Arsinée Khanjian

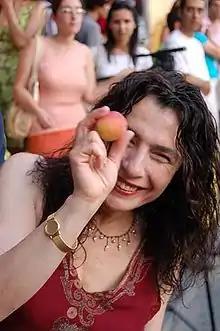
Khanjian at the Third Golden Apricot Film Festival at Yerevan, Armenia.

Arsinée Khanjian (Western Armenian: Արսինէ Խանճեան, Eastern Armenian: Արսինե Խանջյան; ; born 6 September 1958) is a Lebanese-Canadian actress and activist. She is widely known for her collaborations with her husband, filmmaker Atom Egoyan. She won the 2003 Genie Award for Best Performance by an Actress in a Leading Role for her role in "Ararat".